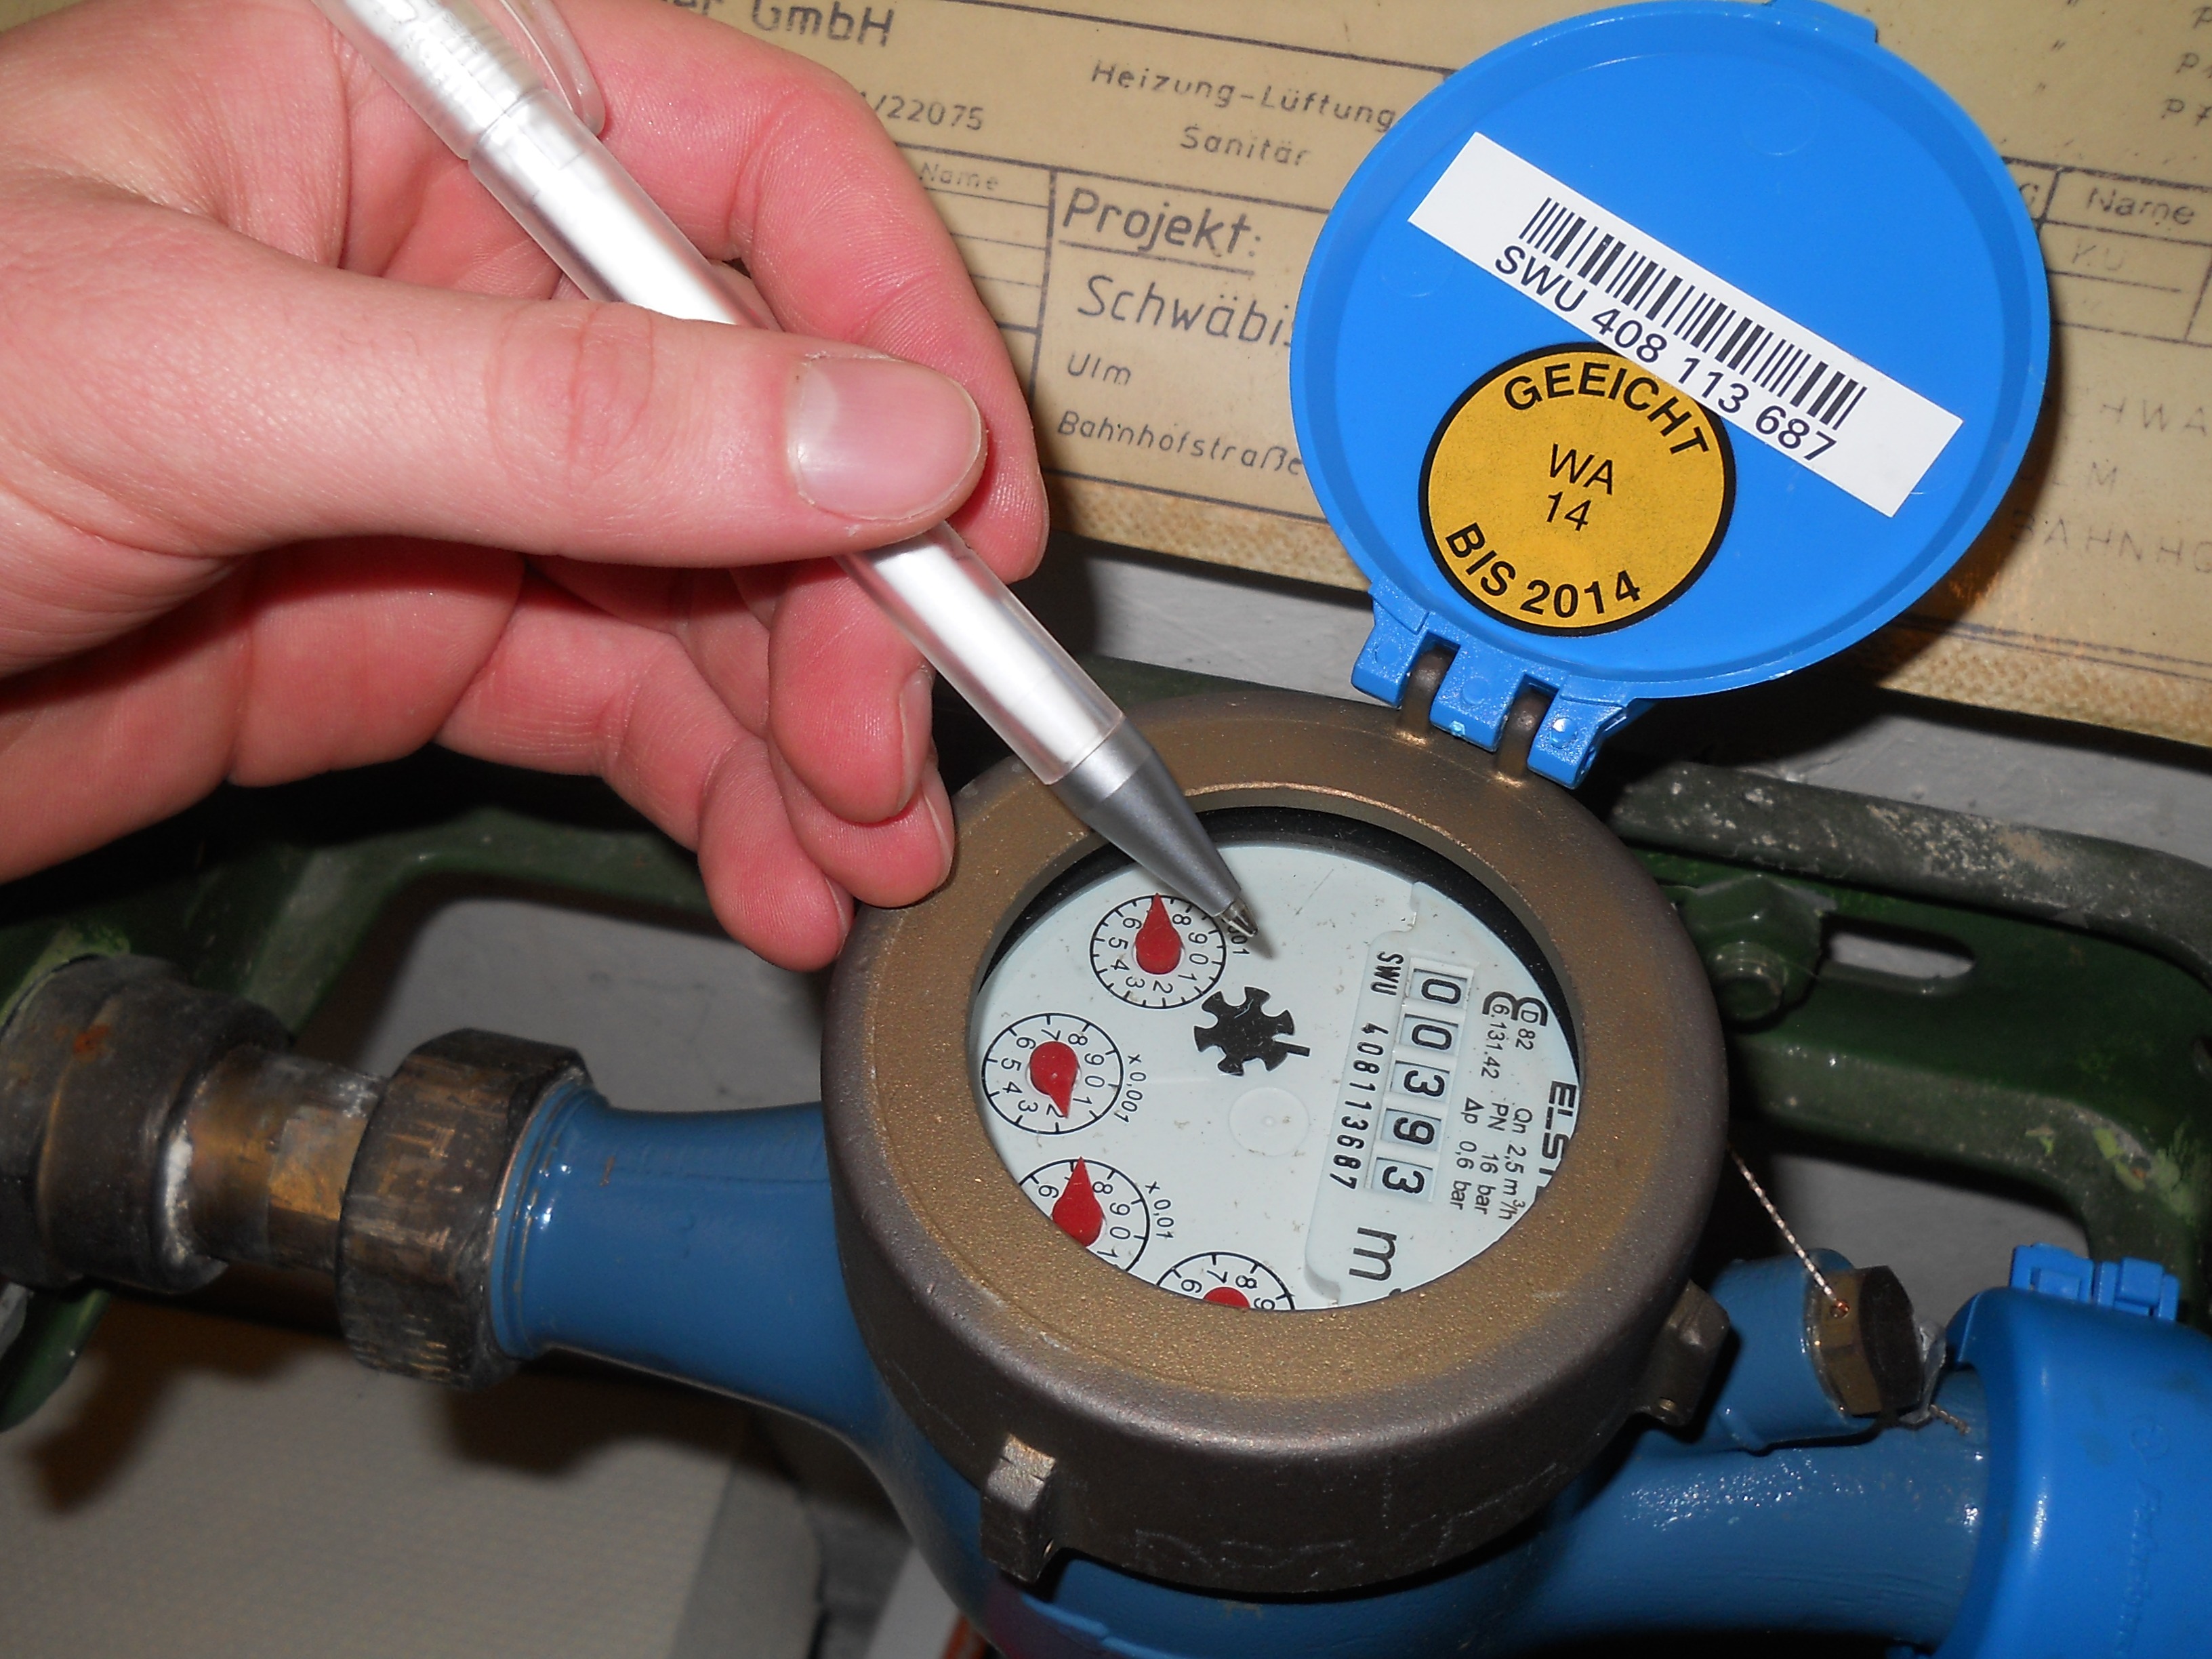
hand, wheel, gauge, steering wheel, water clock, water meter reader, water retrieve